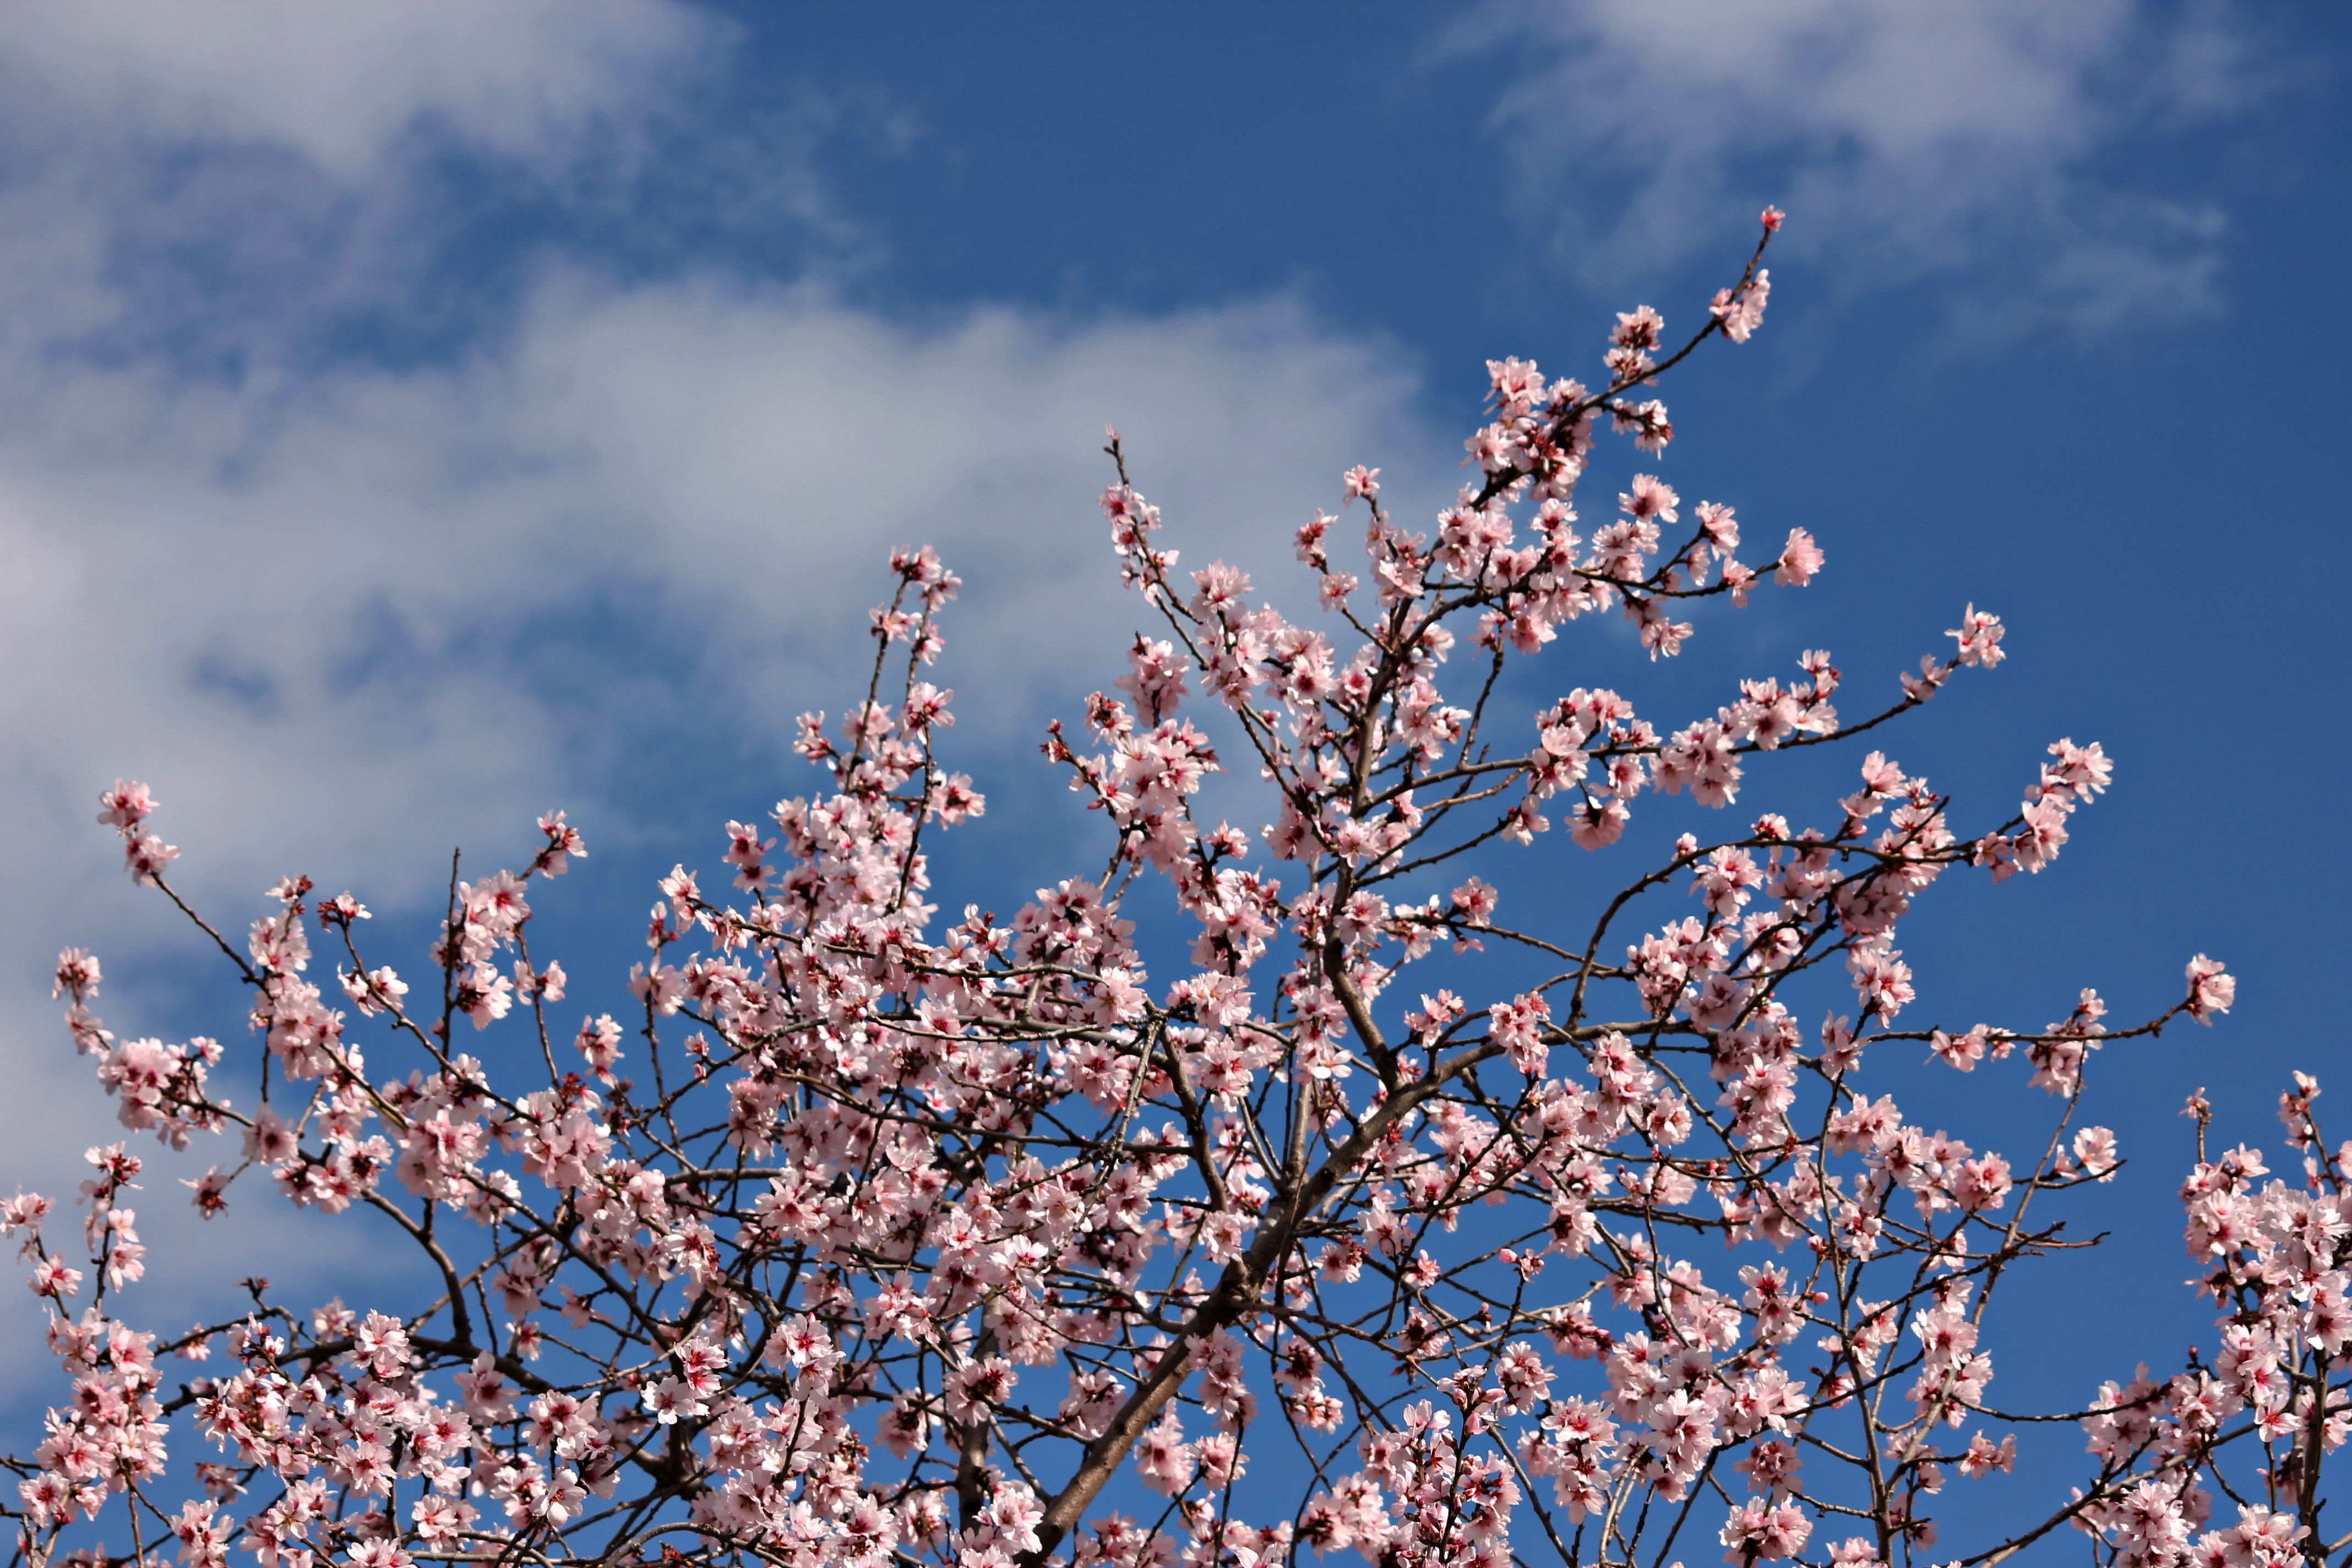
tree, branch, blossom, winter, plant, sky, field, flower, pollen, spring, produce, flora, season, cherry blossom, clouds, beauty, beautiful, flowering, almond tree, winter flower, almond flower